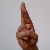
The image shows a hand gesture representing the letter 'R' in Indian Sign Language.